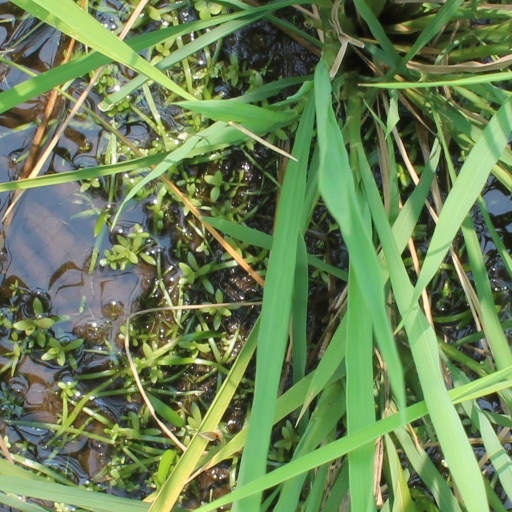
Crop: rice